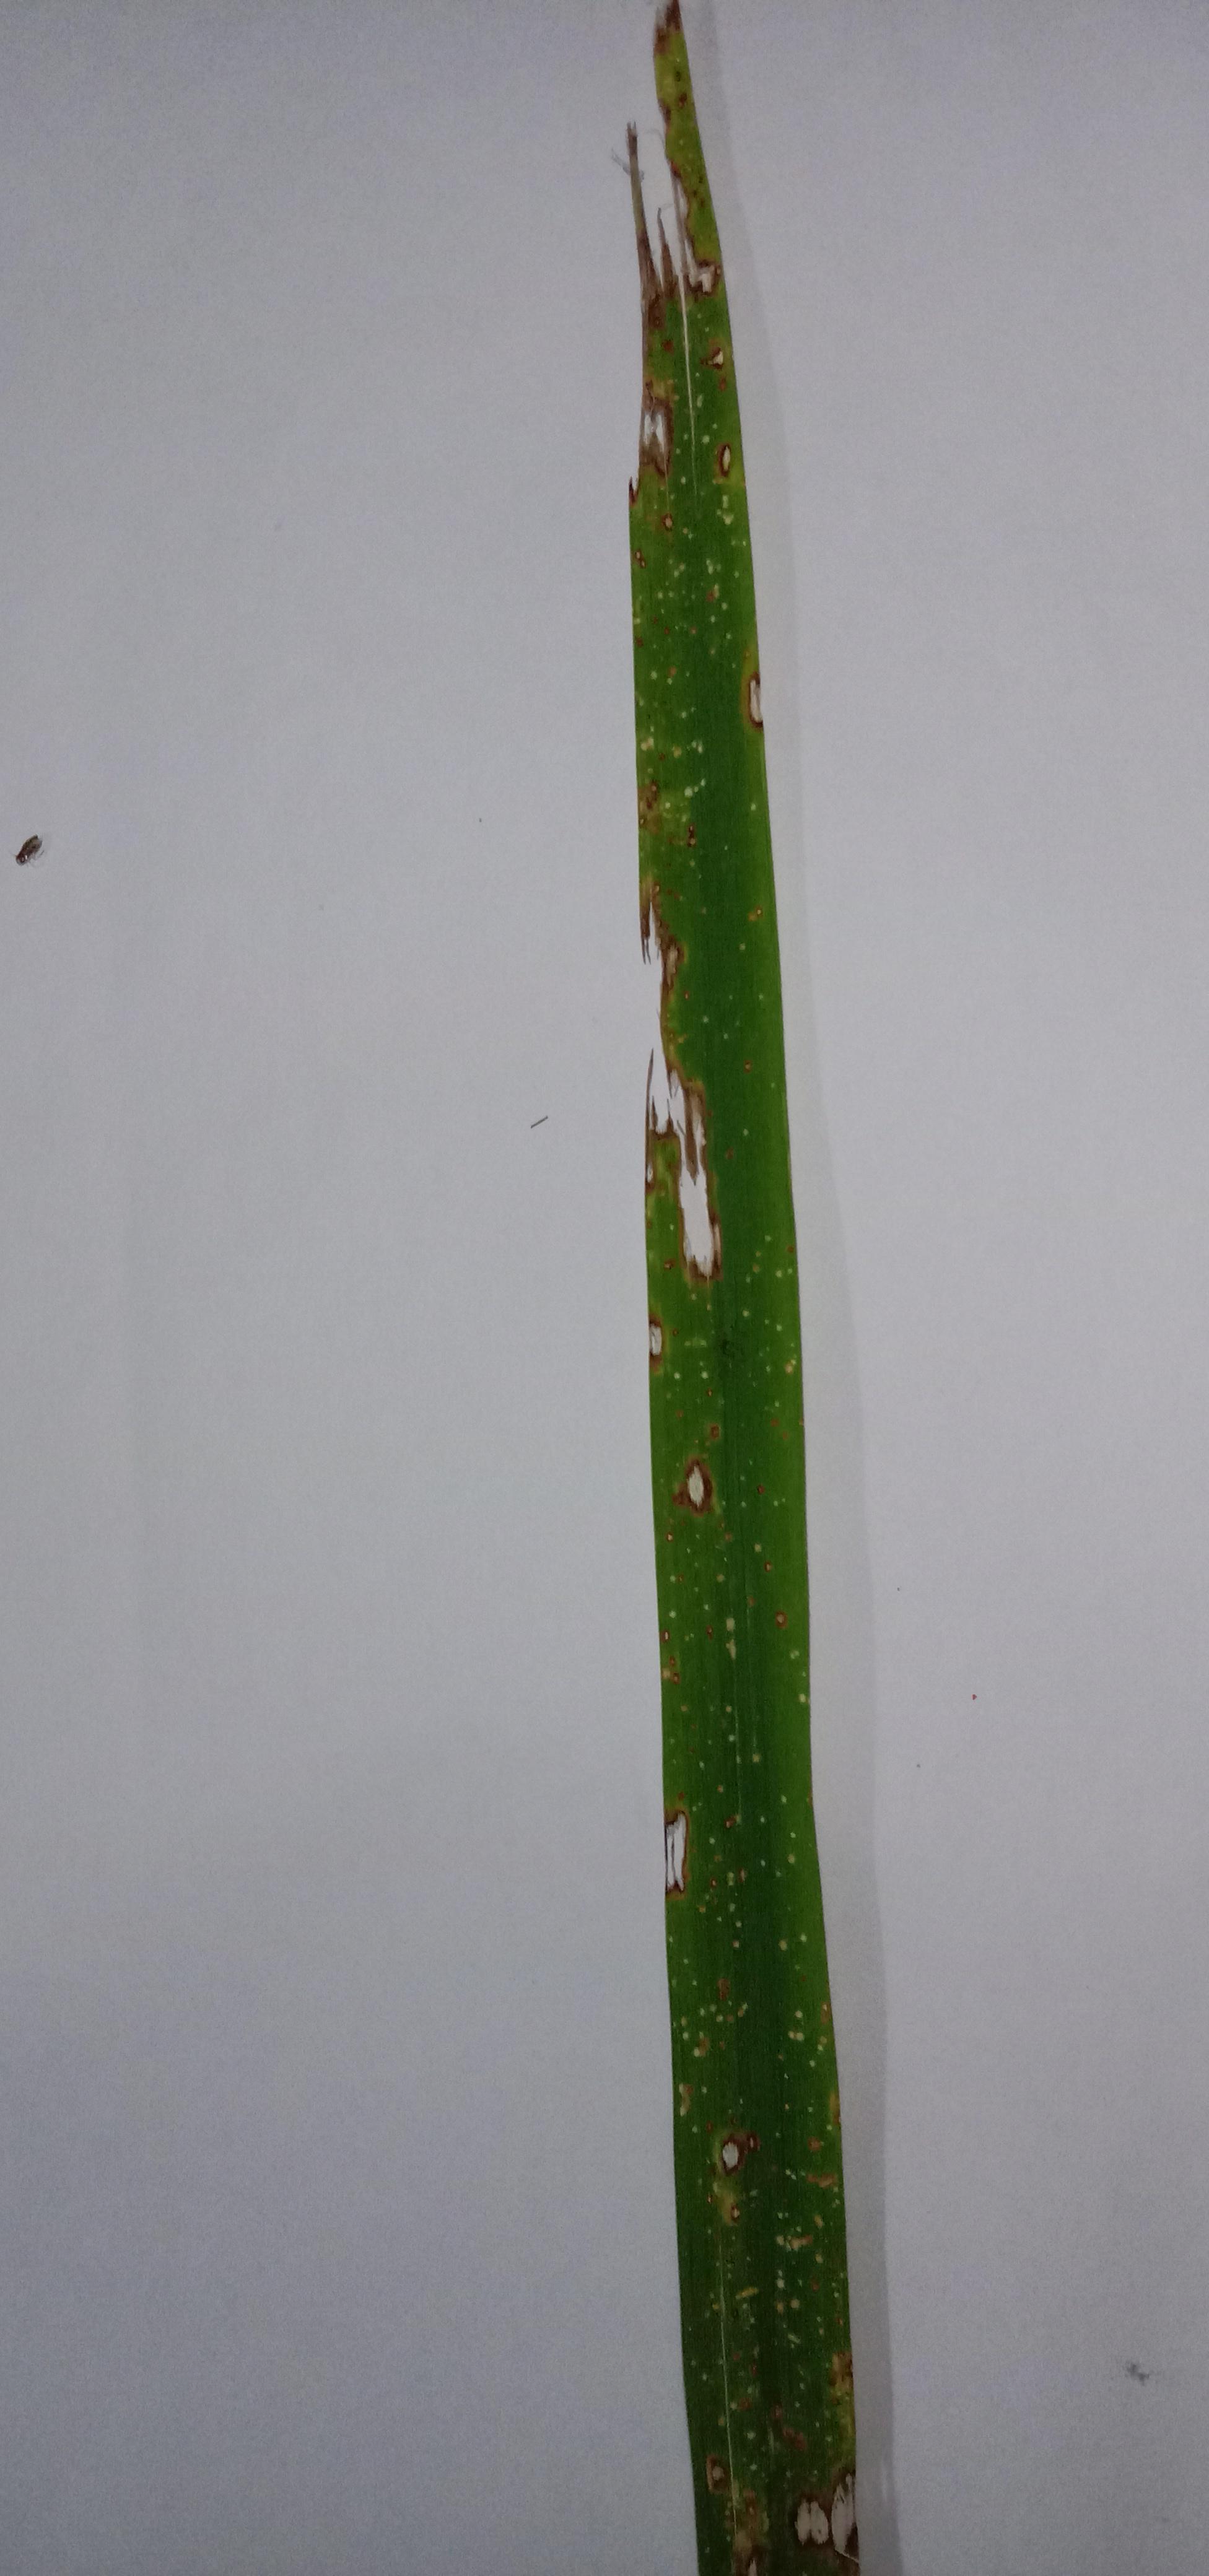
Label: Rice___Leaf_Blast